Shobhraj

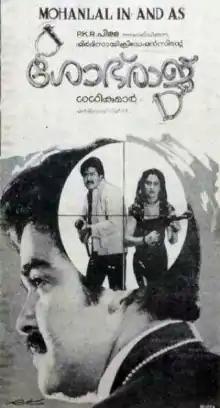
Poster

Shobhraj is a 1986 Indian Malayalam-language action thriller film directed by J. Sasikumar and written by Vijayan Karote, starring Mohanlal and Madhavi. The film was a Hit. The film is a remake of the 1978 Hindi film "Don" written by Salim–Javed. Mohanlal portrays dual roles as Shobhraj and Dharmaraj.